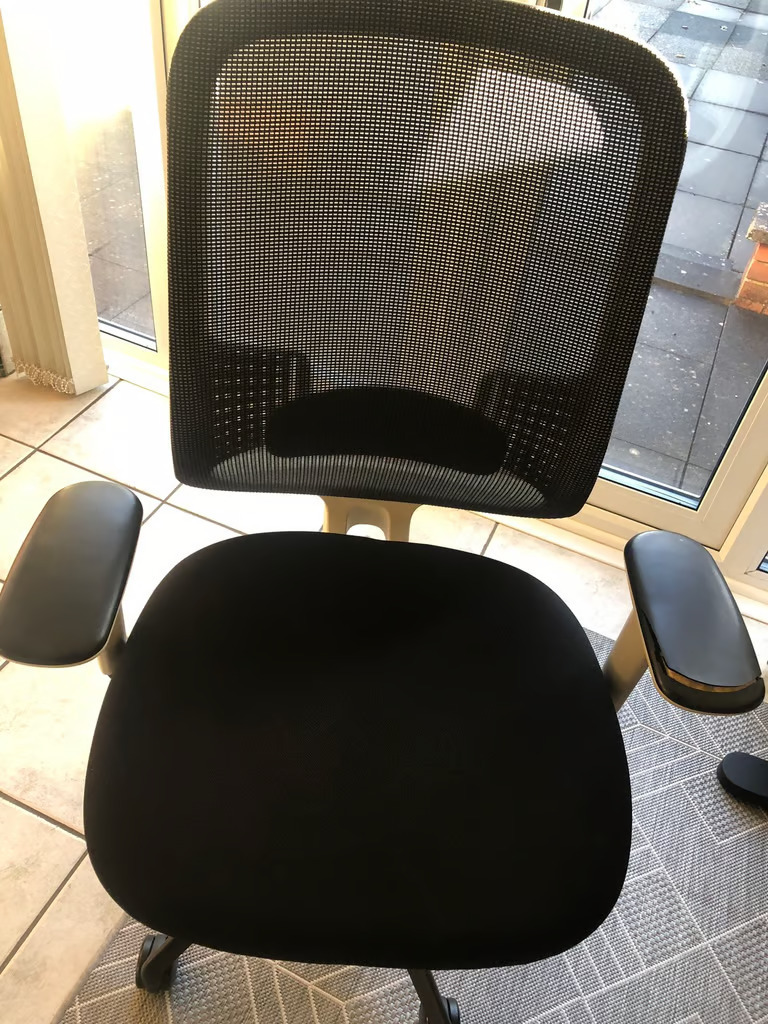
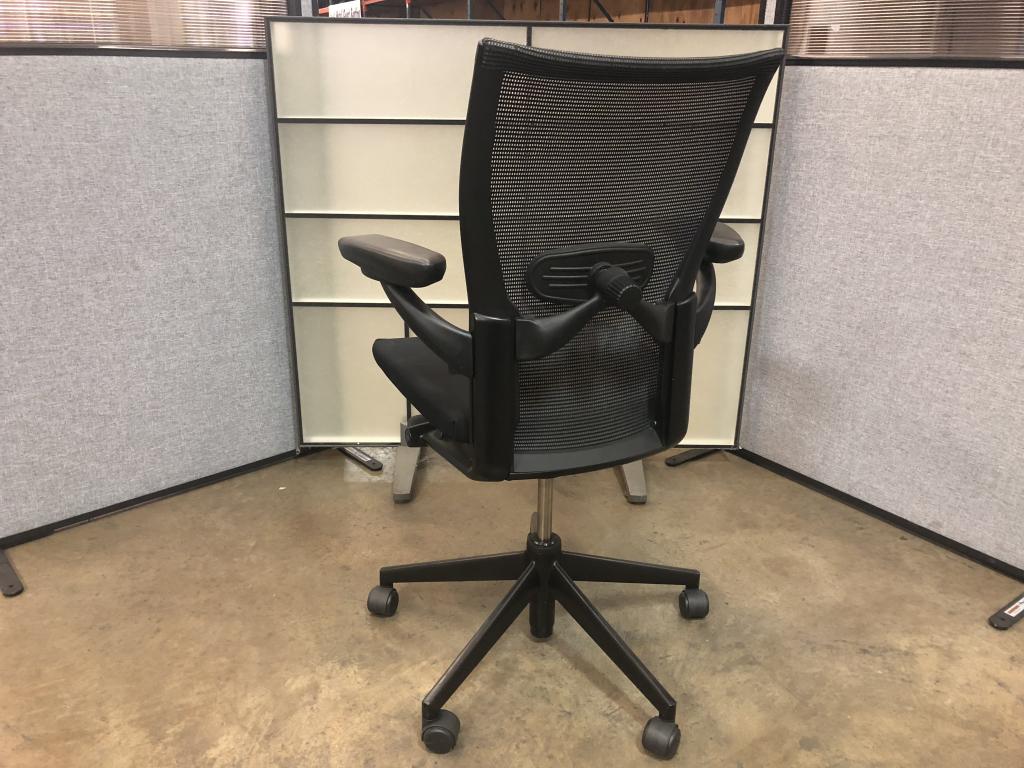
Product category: items_chair
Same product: no